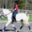
Label: horse